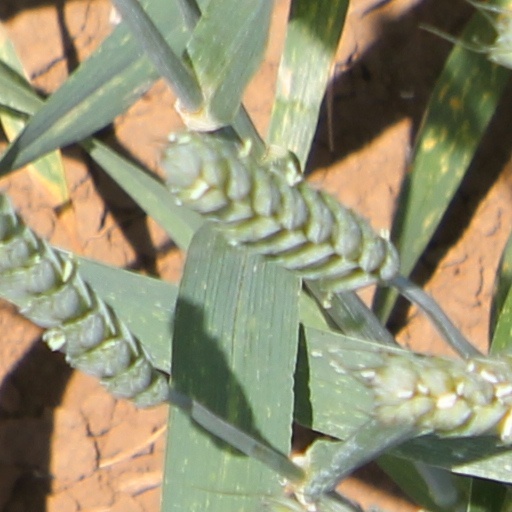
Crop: wheat